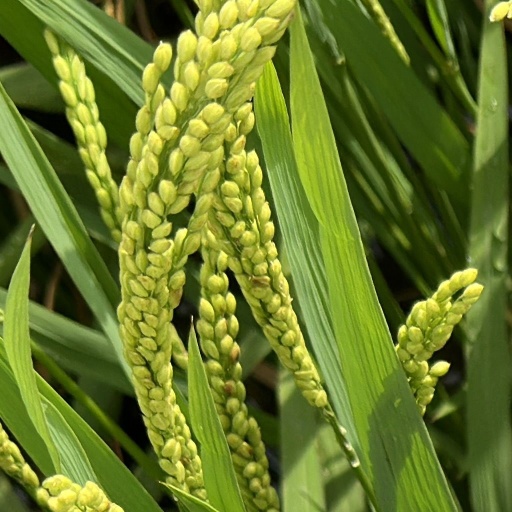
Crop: rice